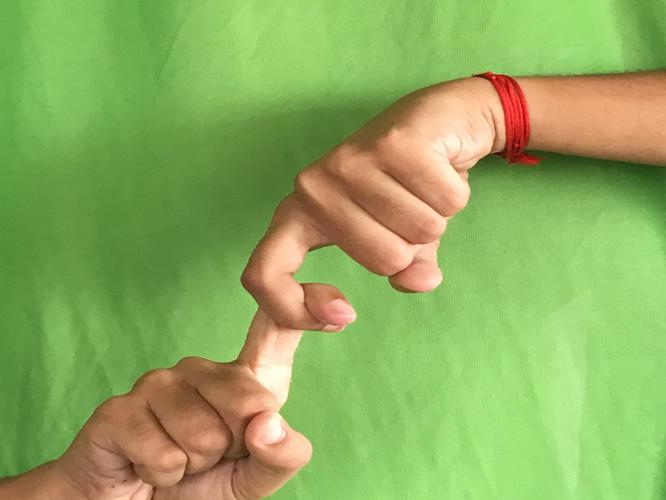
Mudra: Pasha
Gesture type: double_hand